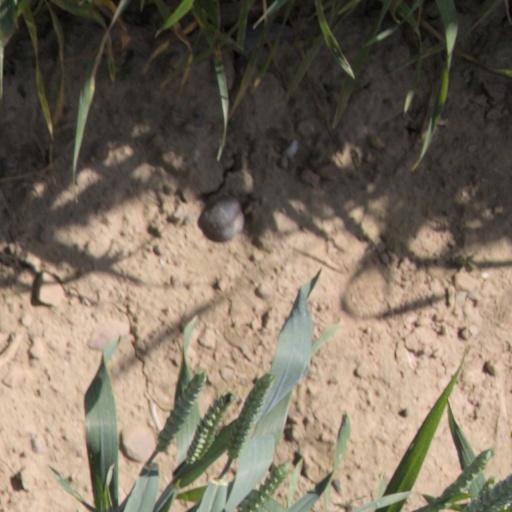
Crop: wheat